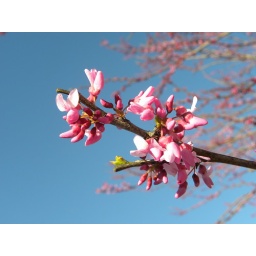
bright sun shines on the blooms of a large eastern red bud tree this afternoon, this tree is in the legume family